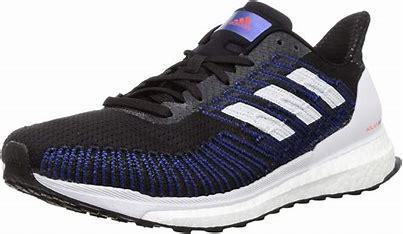
Brand: Adidas
Model: Solarboost 19